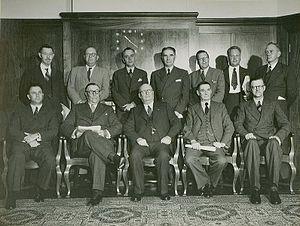
1948 est une année bissextile commençant un jeudi 1er Janvier.
Le gouvernement Malan désigne les membres des gouvernements sud-africains dirigés par le premier ministre Daniel François Malan entre le 6 juin 1948 et le 30 novembre 1954.